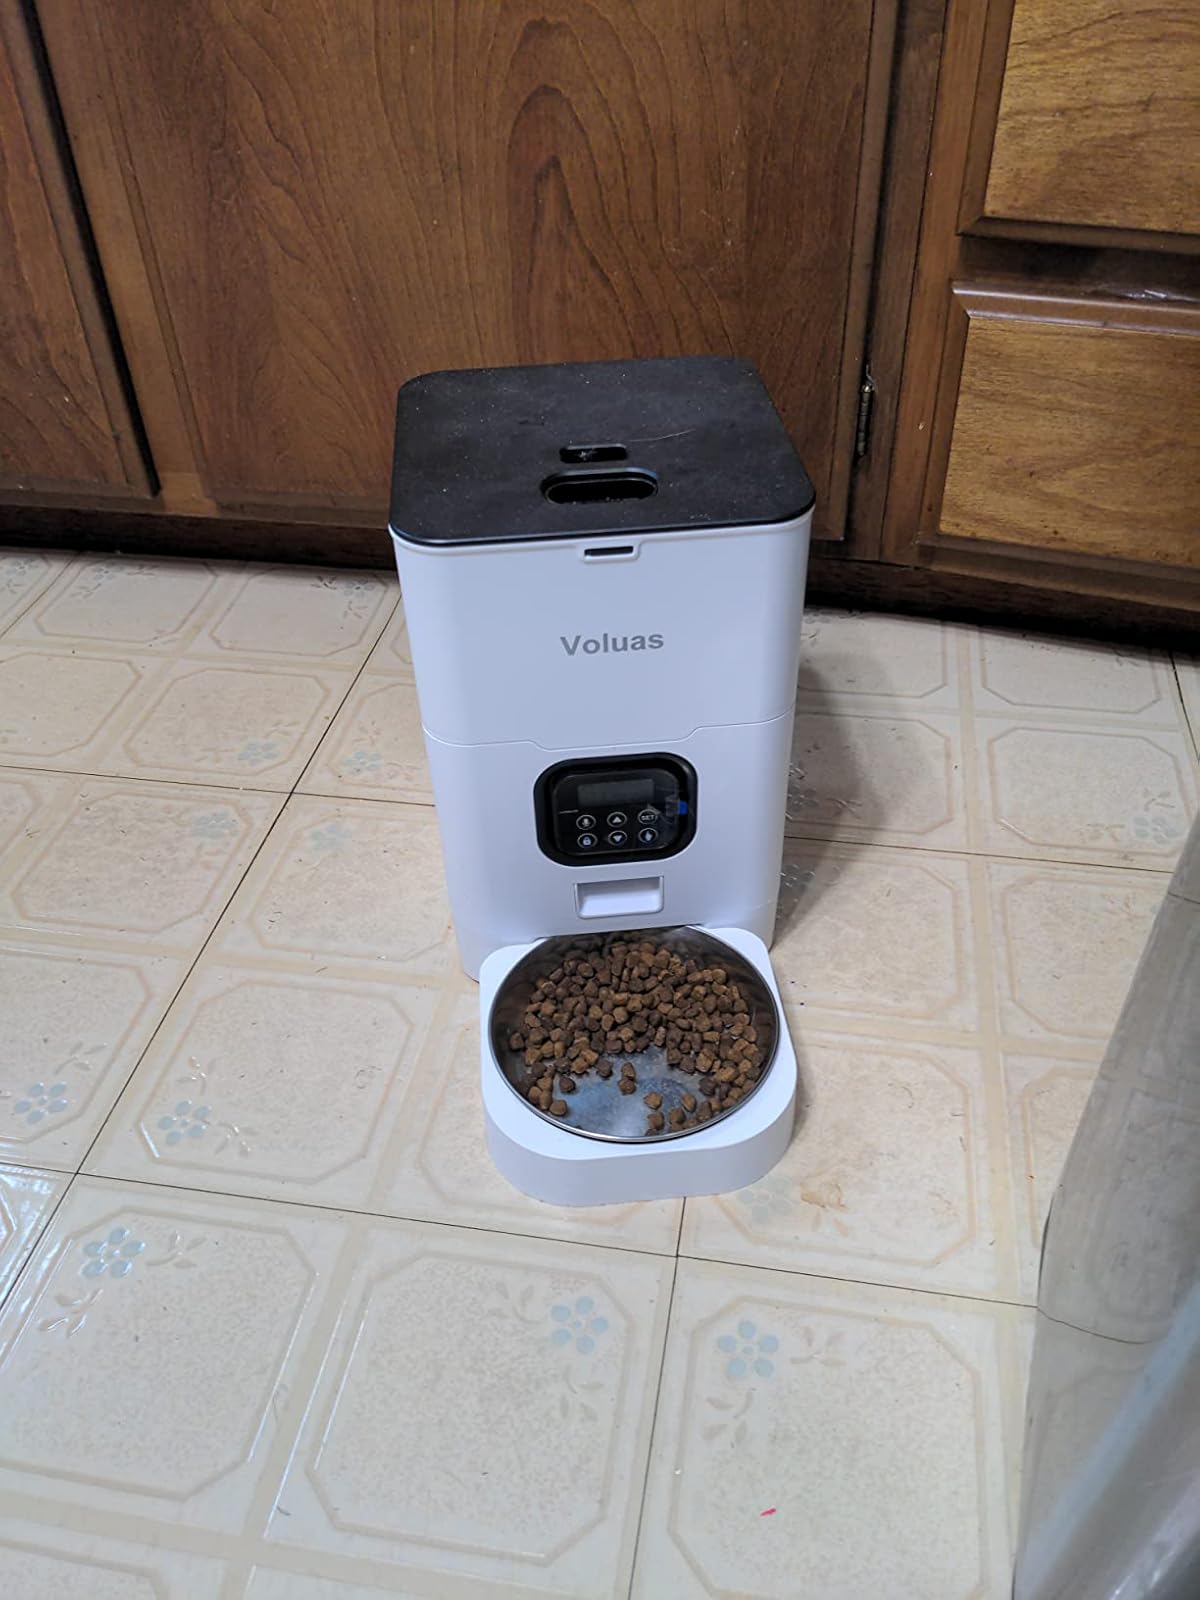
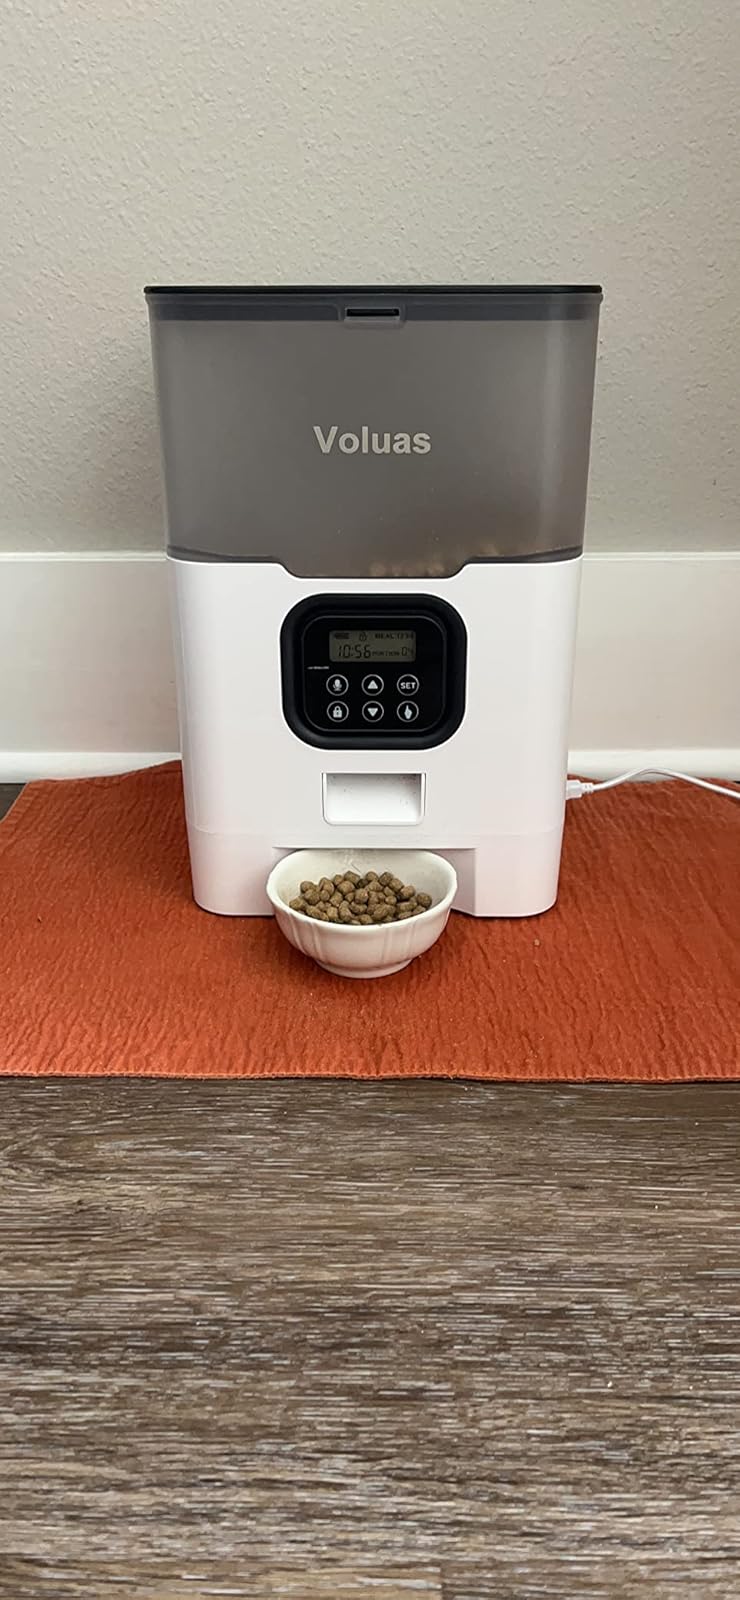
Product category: items_feeder
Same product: no